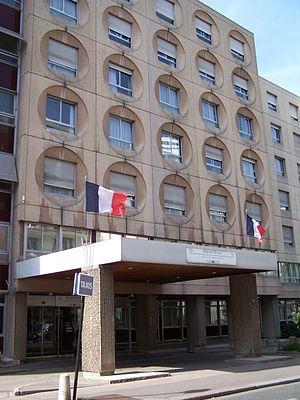
La rue Léon-Maurice-Nordmann est une voie du 13ᵉ arrondissement de Paris située dans le quartier Croulebarbe.
L'hôpital Broca est un hôpital de l'Assistance publique - Hôpitaux de Paris situé au 54-56 rue Pascal dans le 13ᵉ arrondissement de Paris, spécialisé dans la gérontologie clinique.